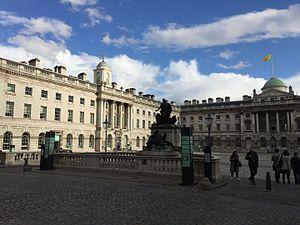
Le King's College London est un prestigieux établissement d'enseignement supérieur britannique, situé à Londres. Fondé en 1829 par le roi George IV et le duc de Wellington, le King's College est l'une des plus anciennes et des plus riches universités anglaises. Cofondateur constitutif de l'Université de Londres, le King's College est également un membre fondateur du Russell Group, du Golden Triangle et se classe parmi les vingt meilleures universités au monde.